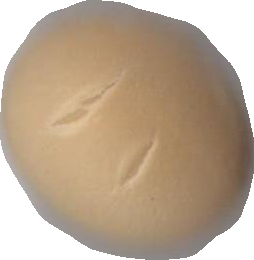
Variety: Grobogan